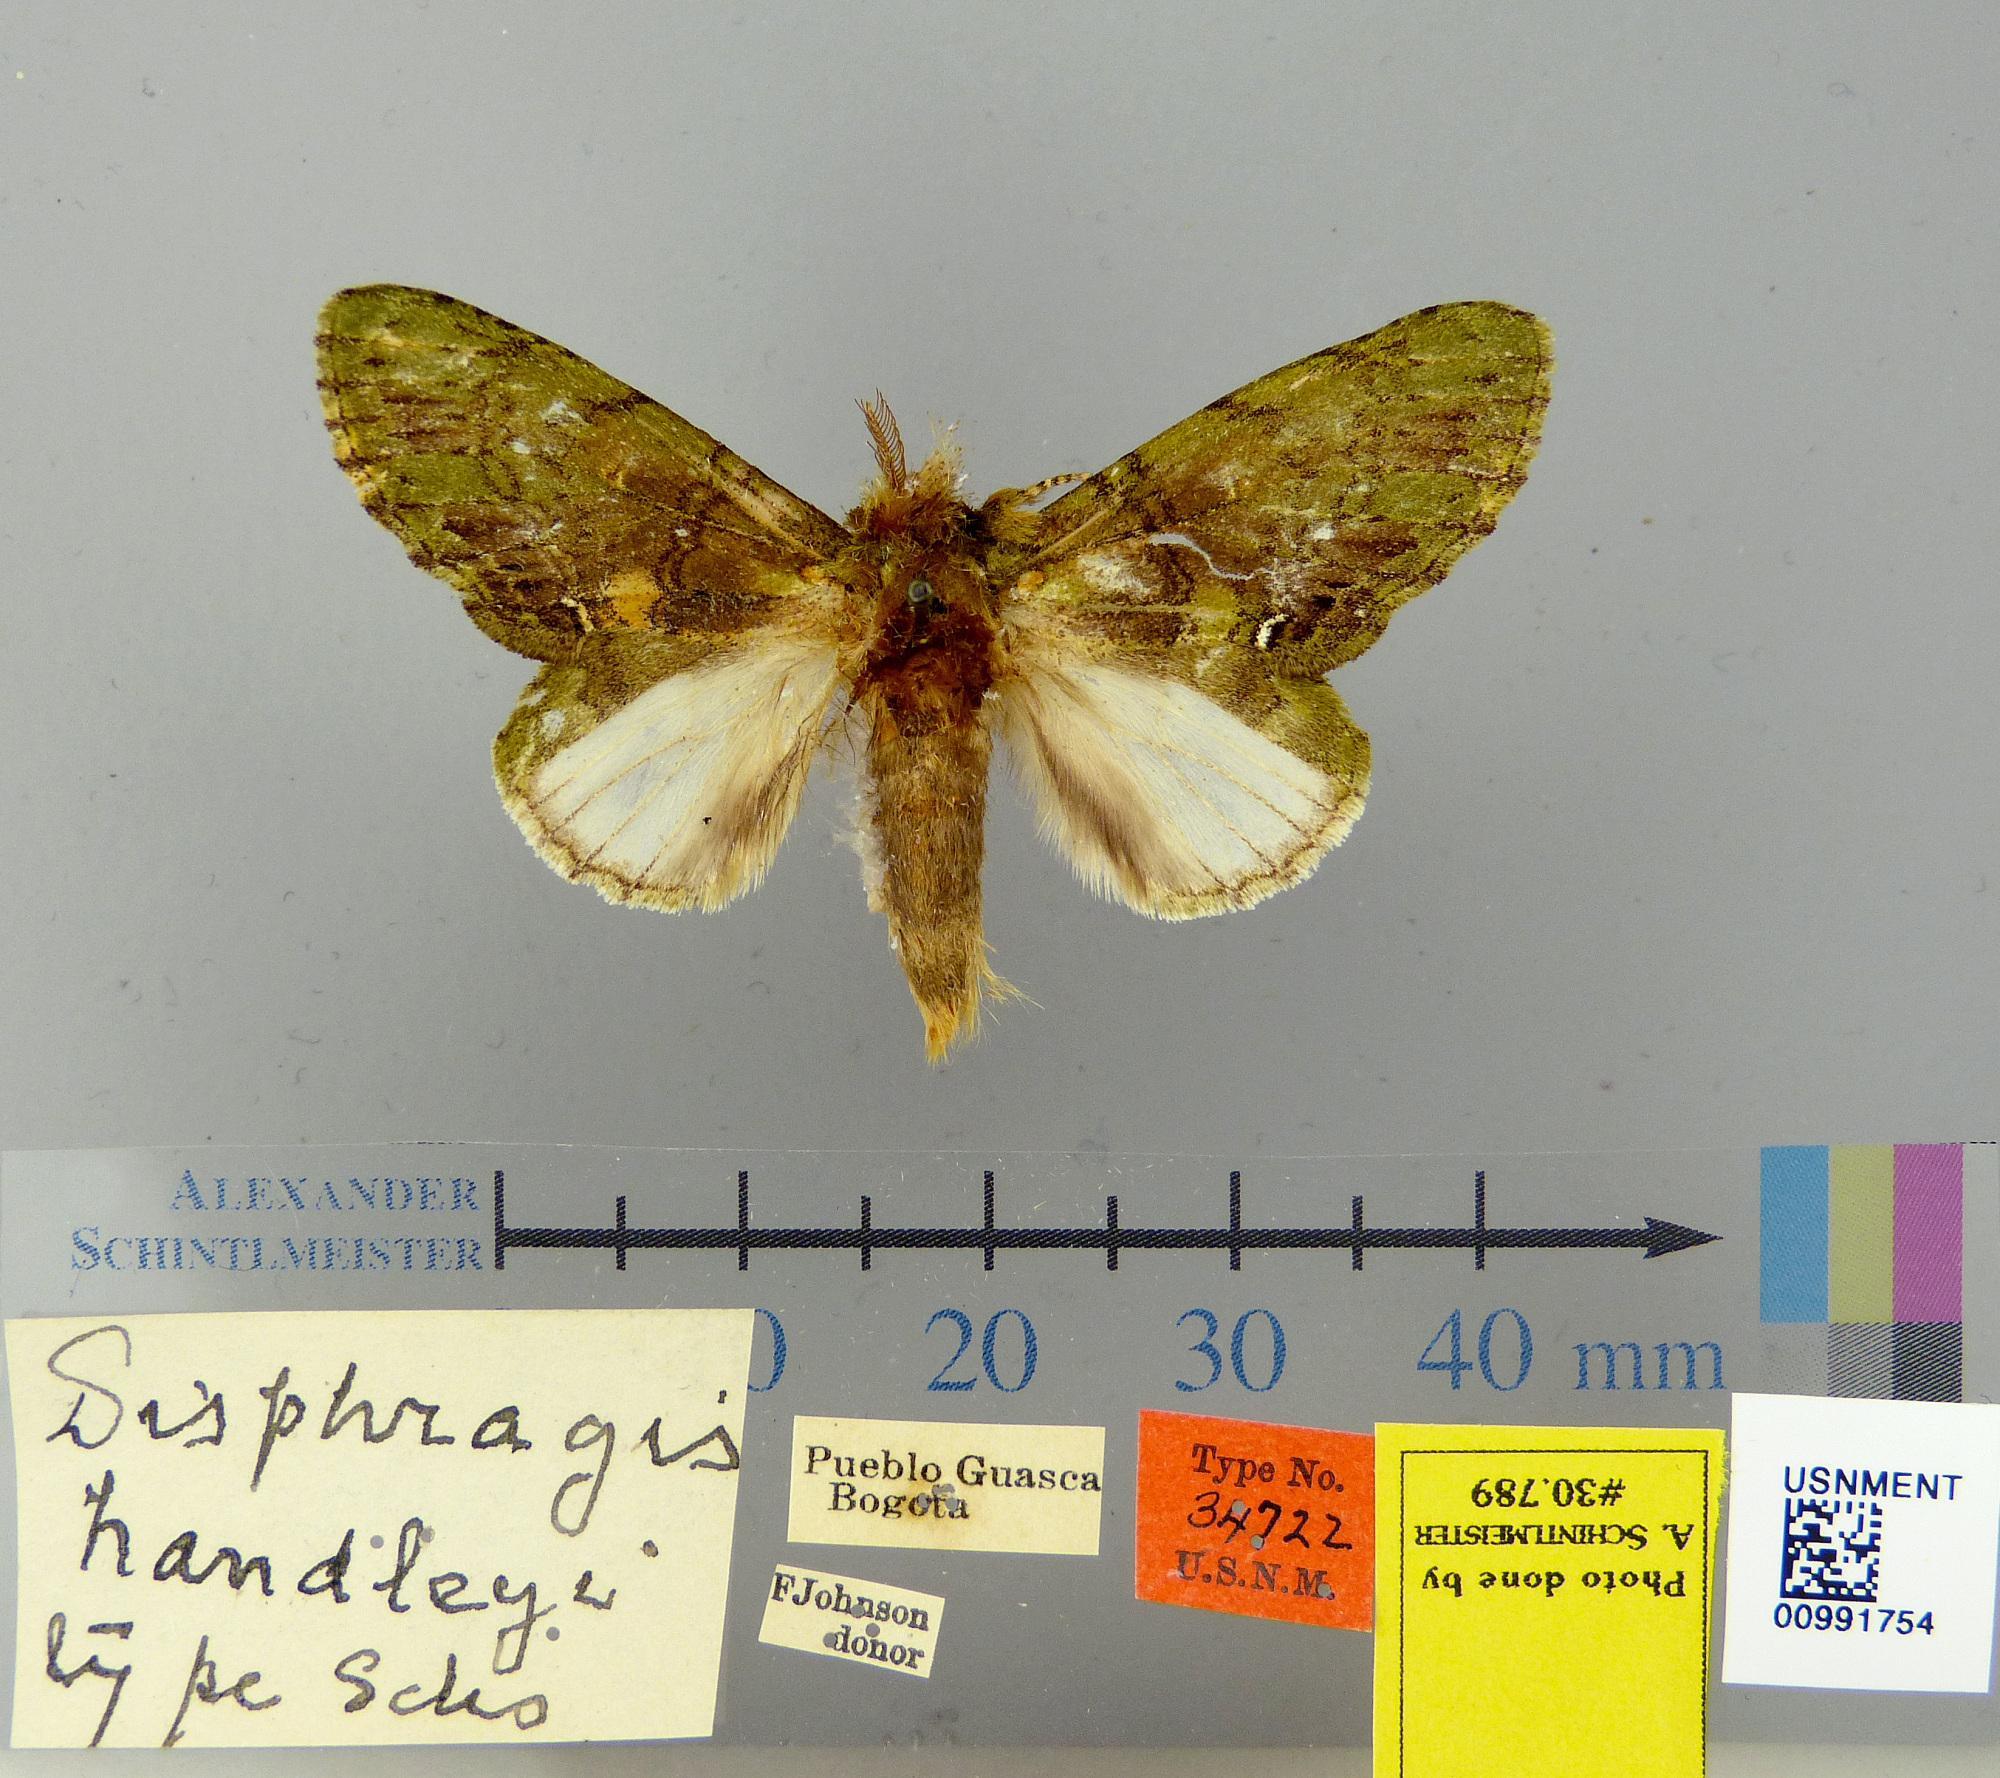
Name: Disphragis handleyi
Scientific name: Disphragis handleyi Schaus, 1939
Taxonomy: Animalia, Arthropoda, Insecta, Lepidoptera, Notodontidae
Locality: Pueblo Guasca; Bogota, Cundinamarca, Colombia